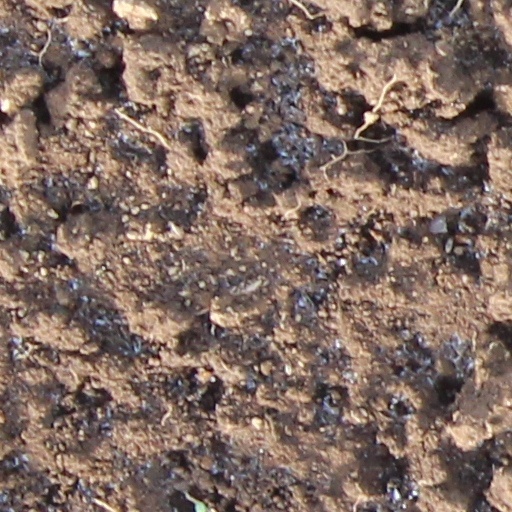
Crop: wheat